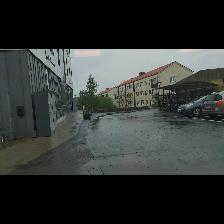
Label: NonHuman